Anshel Schorr

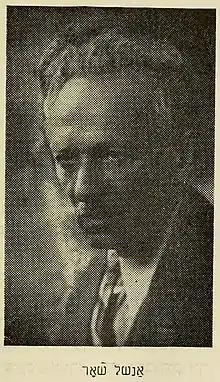
Anshel Schorr

During this era, outside of his work writing and staging plays, he also wrote some successful songs with Joseph Rumshinsky, including in 1911, an existing song which was adapted to commemorate the Triangle Shirtwaist Factory fire, and , a comedy duet.